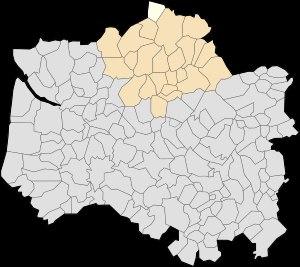
Bécourt est une commune française située dans le département du Pas-de-Calais en région Hauts-de-France.